Gun serial number

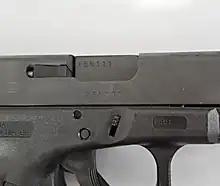
The serial number of this pistol is located under the dust cover on the frame, on the barrel, and on the slide.

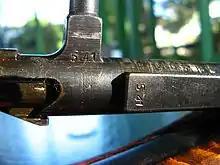
The bolt of an Arisaka military rifle, which carries identifiers matching the main serial number which is on the receiver

A gun serial number is a unique identifier assigned to a singular firearm.